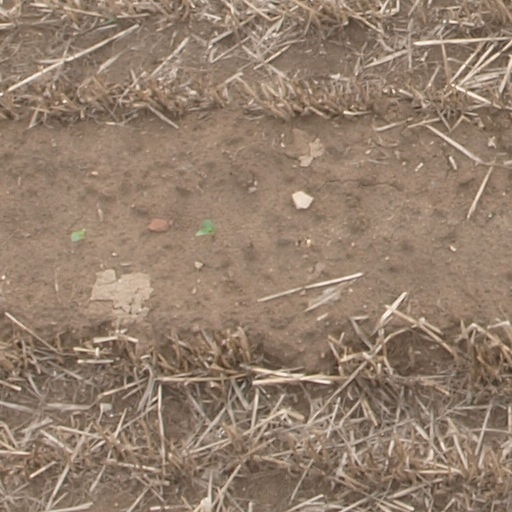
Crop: maize; corn